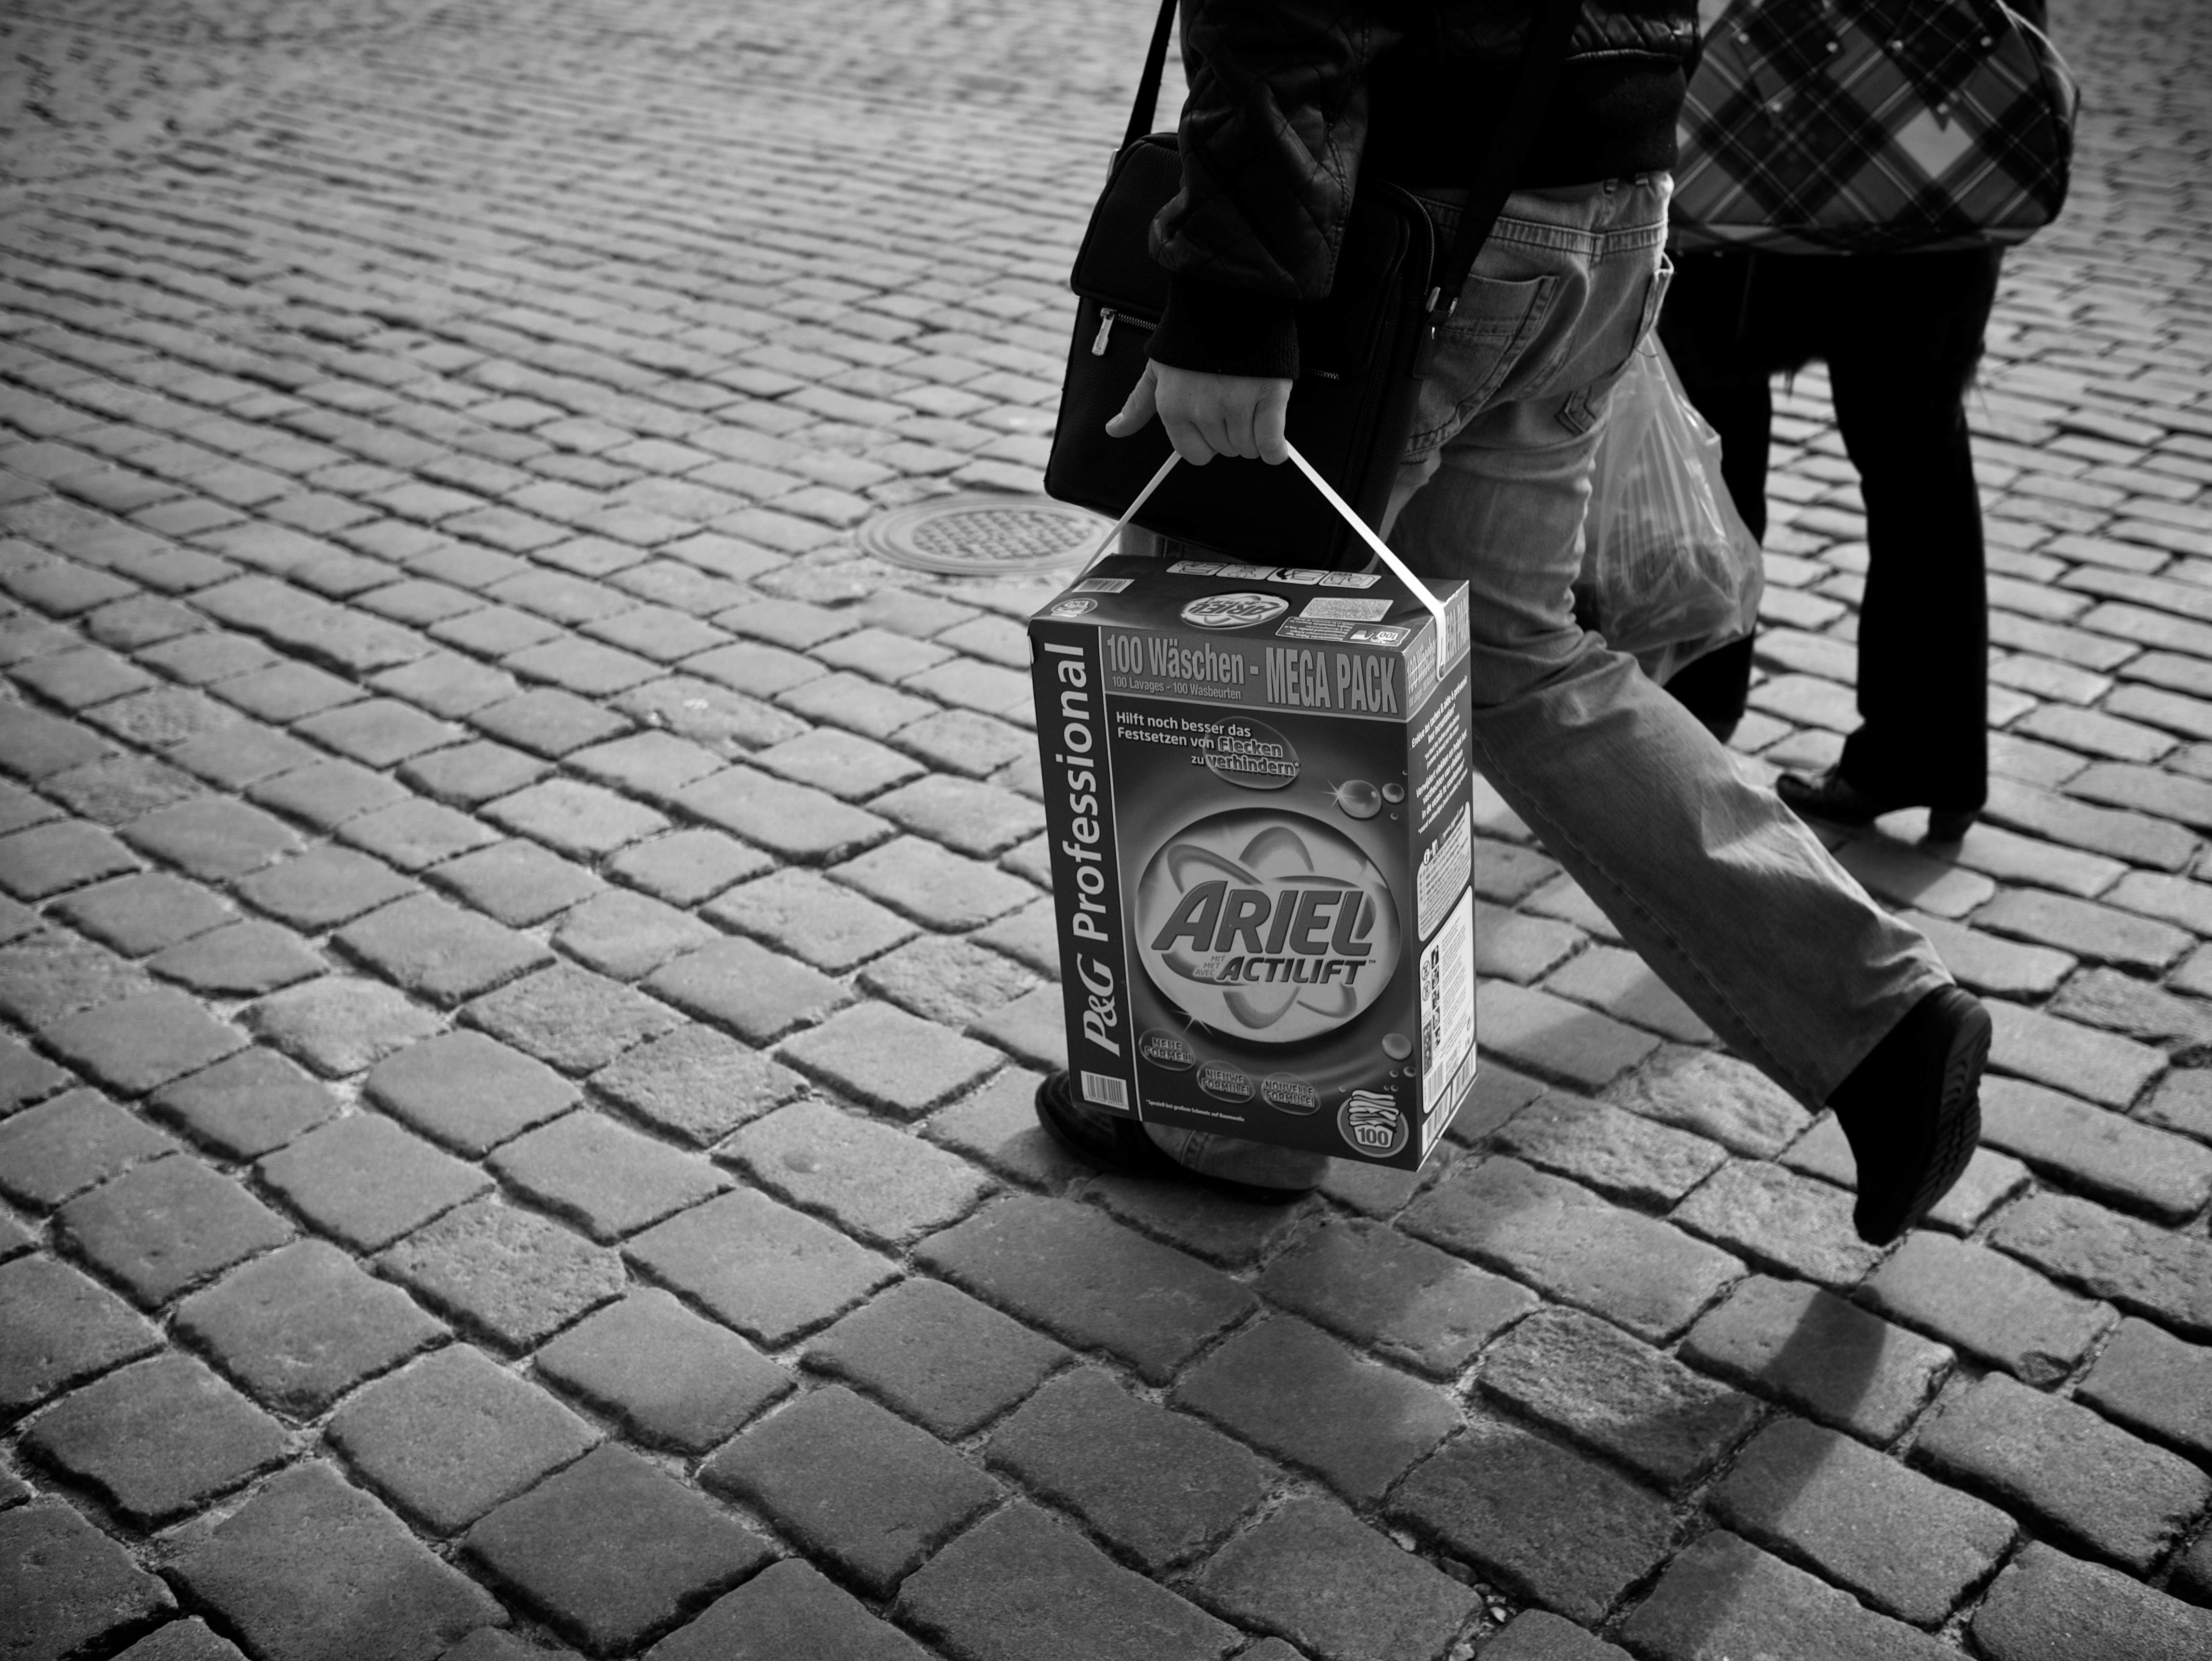
black and white, road, white, street, photography, ebook, sitting, training, black, monochrome, streetphotography, flickr, thomas, video, infrastructure, olympus, photograph, omd, fuji, leica, monochrom, leuthard, hcb, thomasleuthard, road surface, monochrome photography, human positions